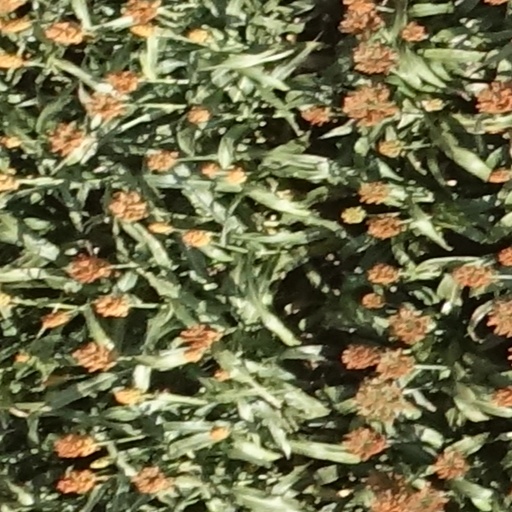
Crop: sorghum